Marunouchi Station (Kiyosu)

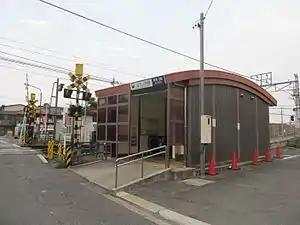
Marunouchi Station in July 2013

Marunouchi Station is served by the Meitetsu Nagoya Main Line, and is located 74.3 kilometers from the starting point of the line at .